German Church, Christchurch

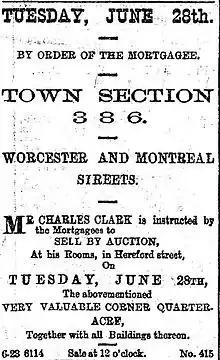
The 1881 auction advertisement fails to mention that it is the German Church that is on offer

The church faced difficult financial times. In March 1878, it was decided to terminate the pastor's contract within ten days. Lohr left Canterbury at the end of April on the "Ellora" bound for London. Attempts were made to let the church to another religious body and the Bible Christian Church made use of the building.